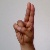
The image shows a hand gesture representing the letter 'U' in Indian Sign Language.